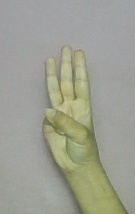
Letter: thaa